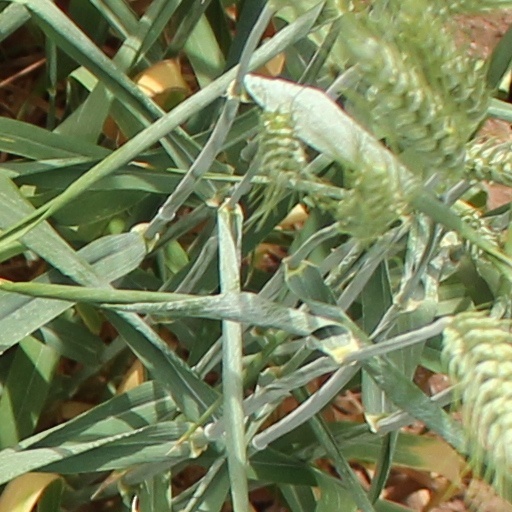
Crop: wheat